Mount Waterman

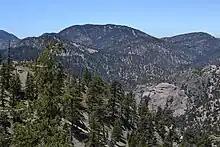
Mount Waterman from the east

Mount Waterman is a ski area on Waterman Mountain in the San Gabriel Mountains of the Angeles National Forest in Los Angeles County, California, above Azusa. The area is located on California State Route 2, the Angeles Crest Highway, and reaches a height of with an overall vertical drop of . Mount Waterman is leased under a special use permit from the United States Forest Service. Skiable terrain is distributed as: 20% beginner, 20% intermediate, and 60% advanced.